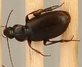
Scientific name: Calathus advena
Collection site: Niwot Ridge Mountain Research Station Site (NIWO), plot NIWO_007